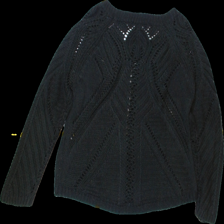
View: back
Type: Sweater
Category: Ladies
Brand: Not Applicable
Colors: Black
Material: 100% Acry
Cut: Regular
Season: All
Trend: No trend
Stains: No
Price range: <50
Recommended usage: Export